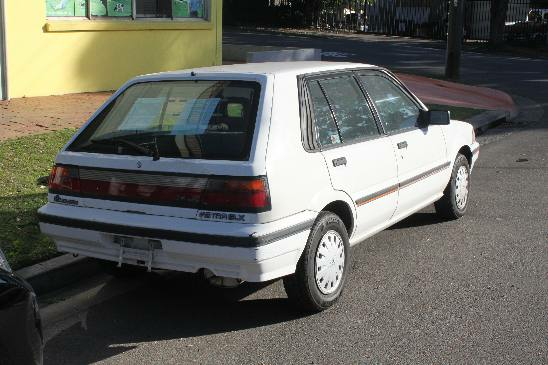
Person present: No